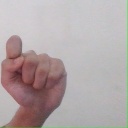
अक्षर: घ